List of war cemeteries and memorials on the Gallipoli Peninsula

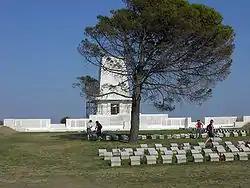
The New Zealand memorial and cemetery at Lone Pine

There are also isolated Turkish graves belonging to Lt-Colonel Hussein Manastir, Captain Mehmet and First Lt Nazif Çakmak.